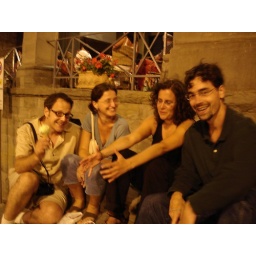
in town after the XVIII Sagra del Fungo Porcino, at an average of one bottle of red wine per person.